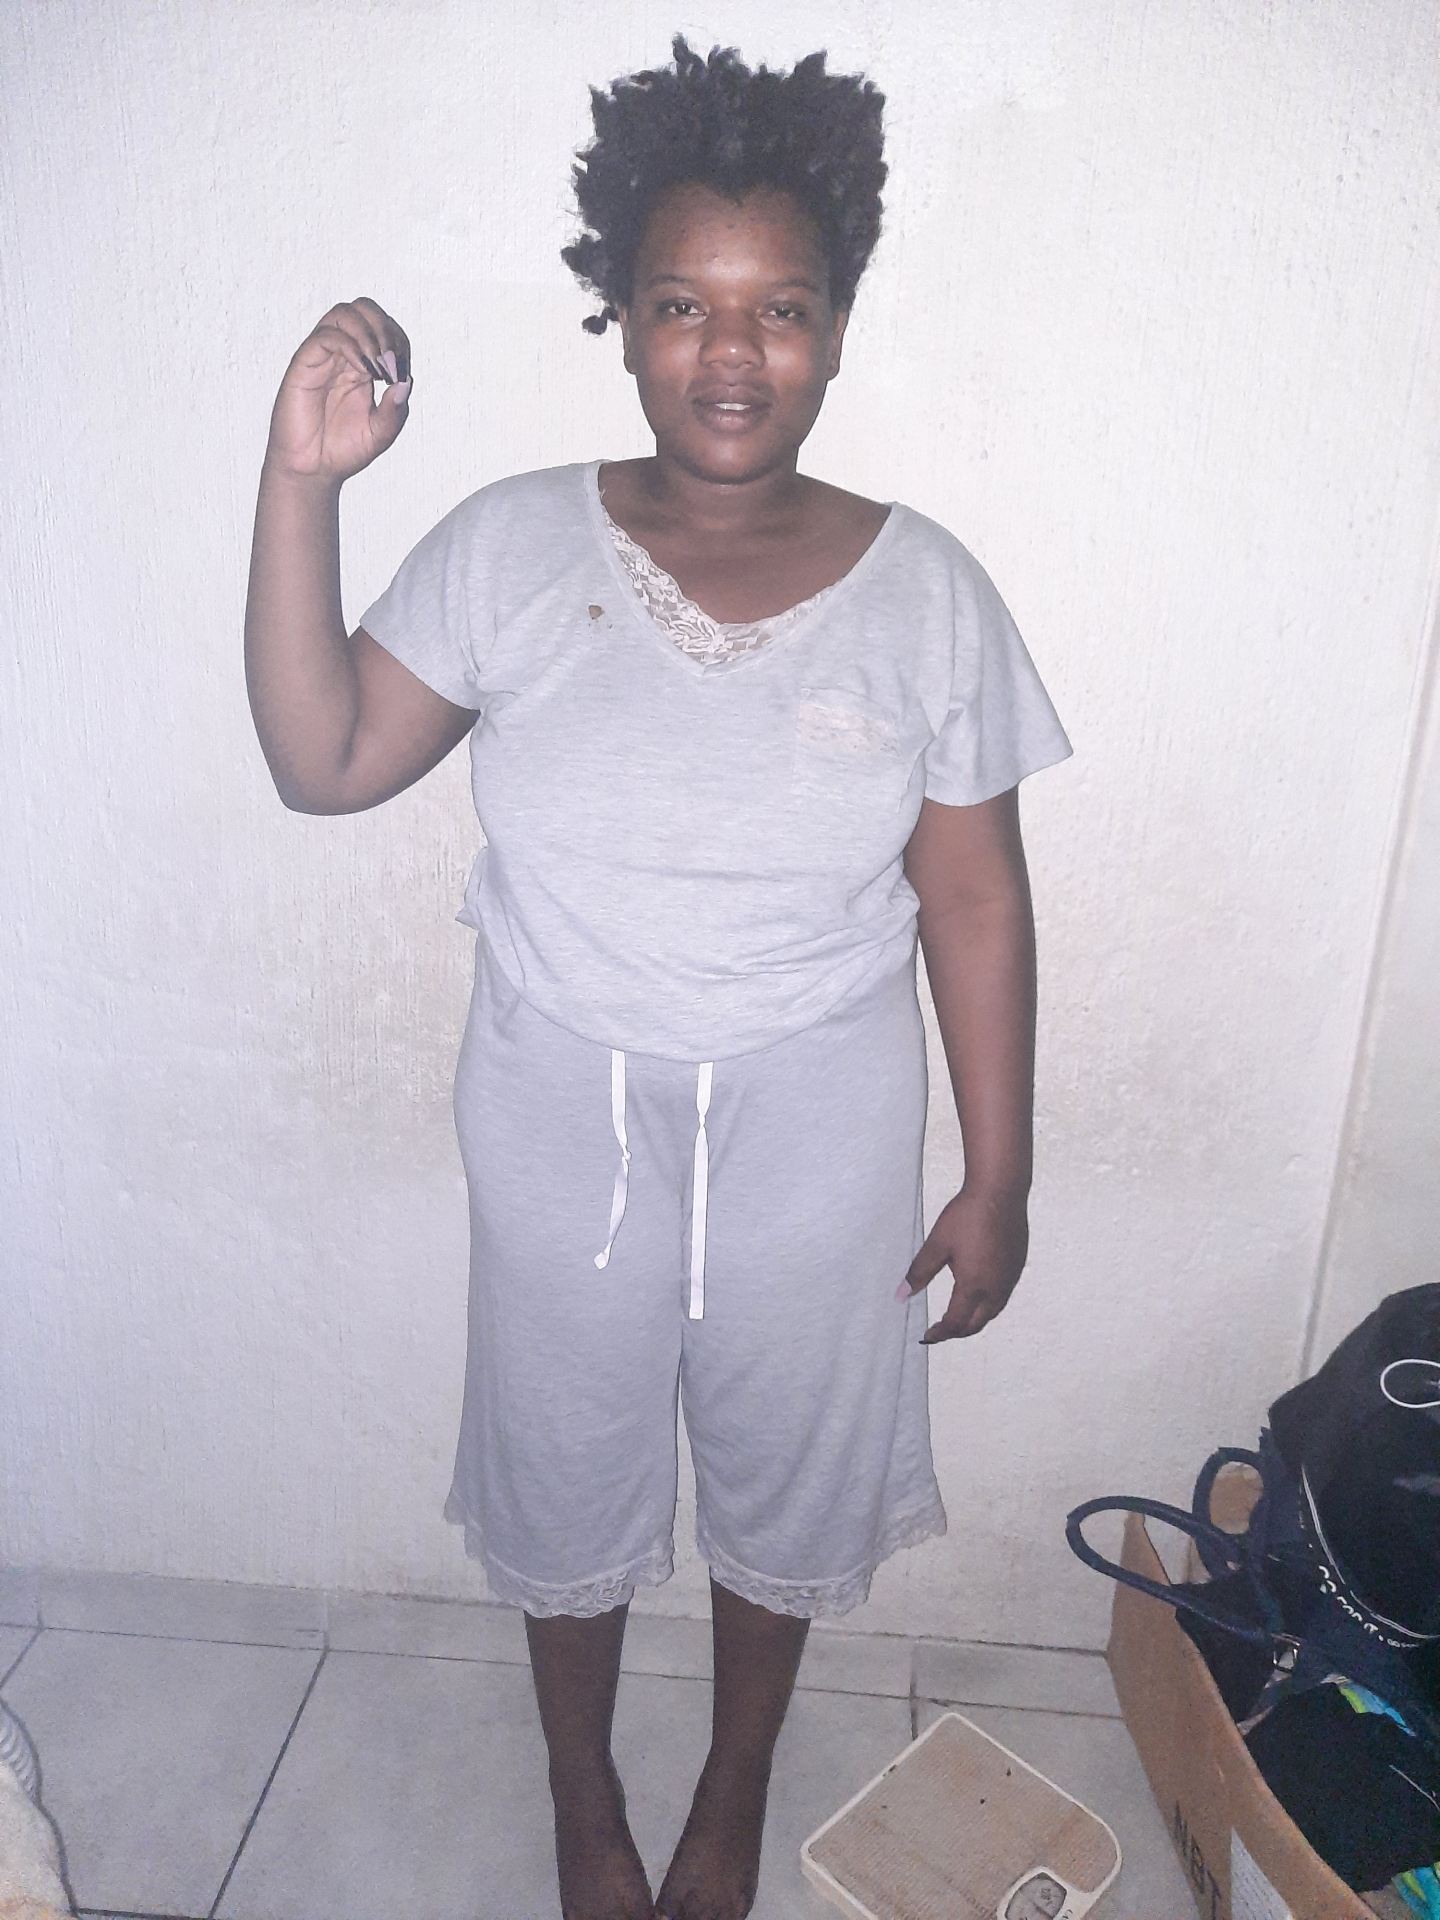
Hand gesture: grip